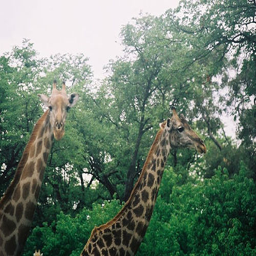
Two giraffe standing next to each other in a forest.
Two giraffes standing in a group of trees.
A pair of giraffes standing in front of some tall trees.
Two giraffes walking through the jungle with each other
Giraffes walking amongst tall green trees during the day